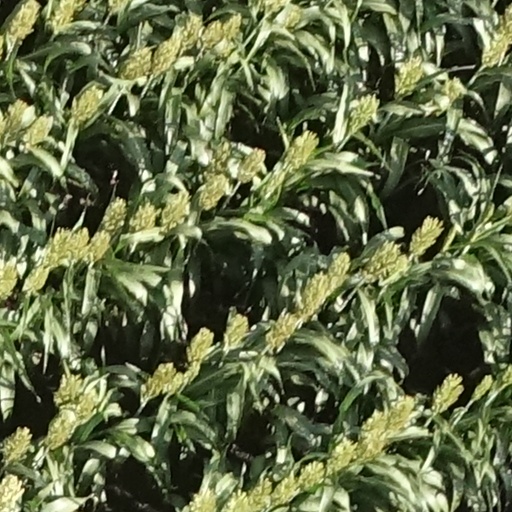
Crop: sorghum